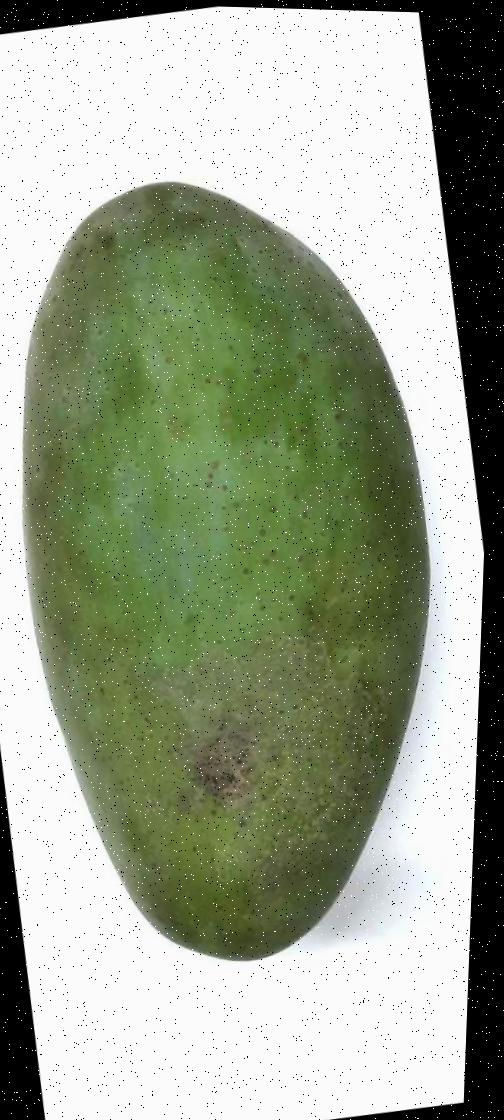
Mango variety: Fazli Shurmai